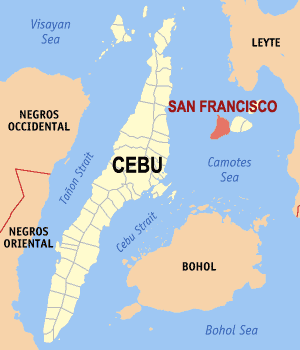
San Francisco est une municipalité de la province de Cebu, au nord-est de l'île de Cebu, aux Philippines, sur l'île de Poro.